Victor Payne

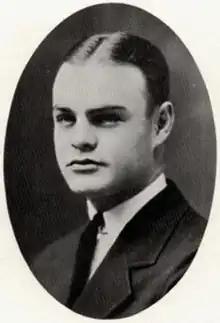
Payne pictured in "Prickly Pear 1923", Abilene Christian yearbook

Victor Duane Payne Jr. (July 3, 1899 – October 26, 1981) was an American college basketball and college football coach. He was the head football coach at Abilene Christian College and Simmons University. Payne was also the basketball head coach at Texas Technological College—now known as Texas Tech University.